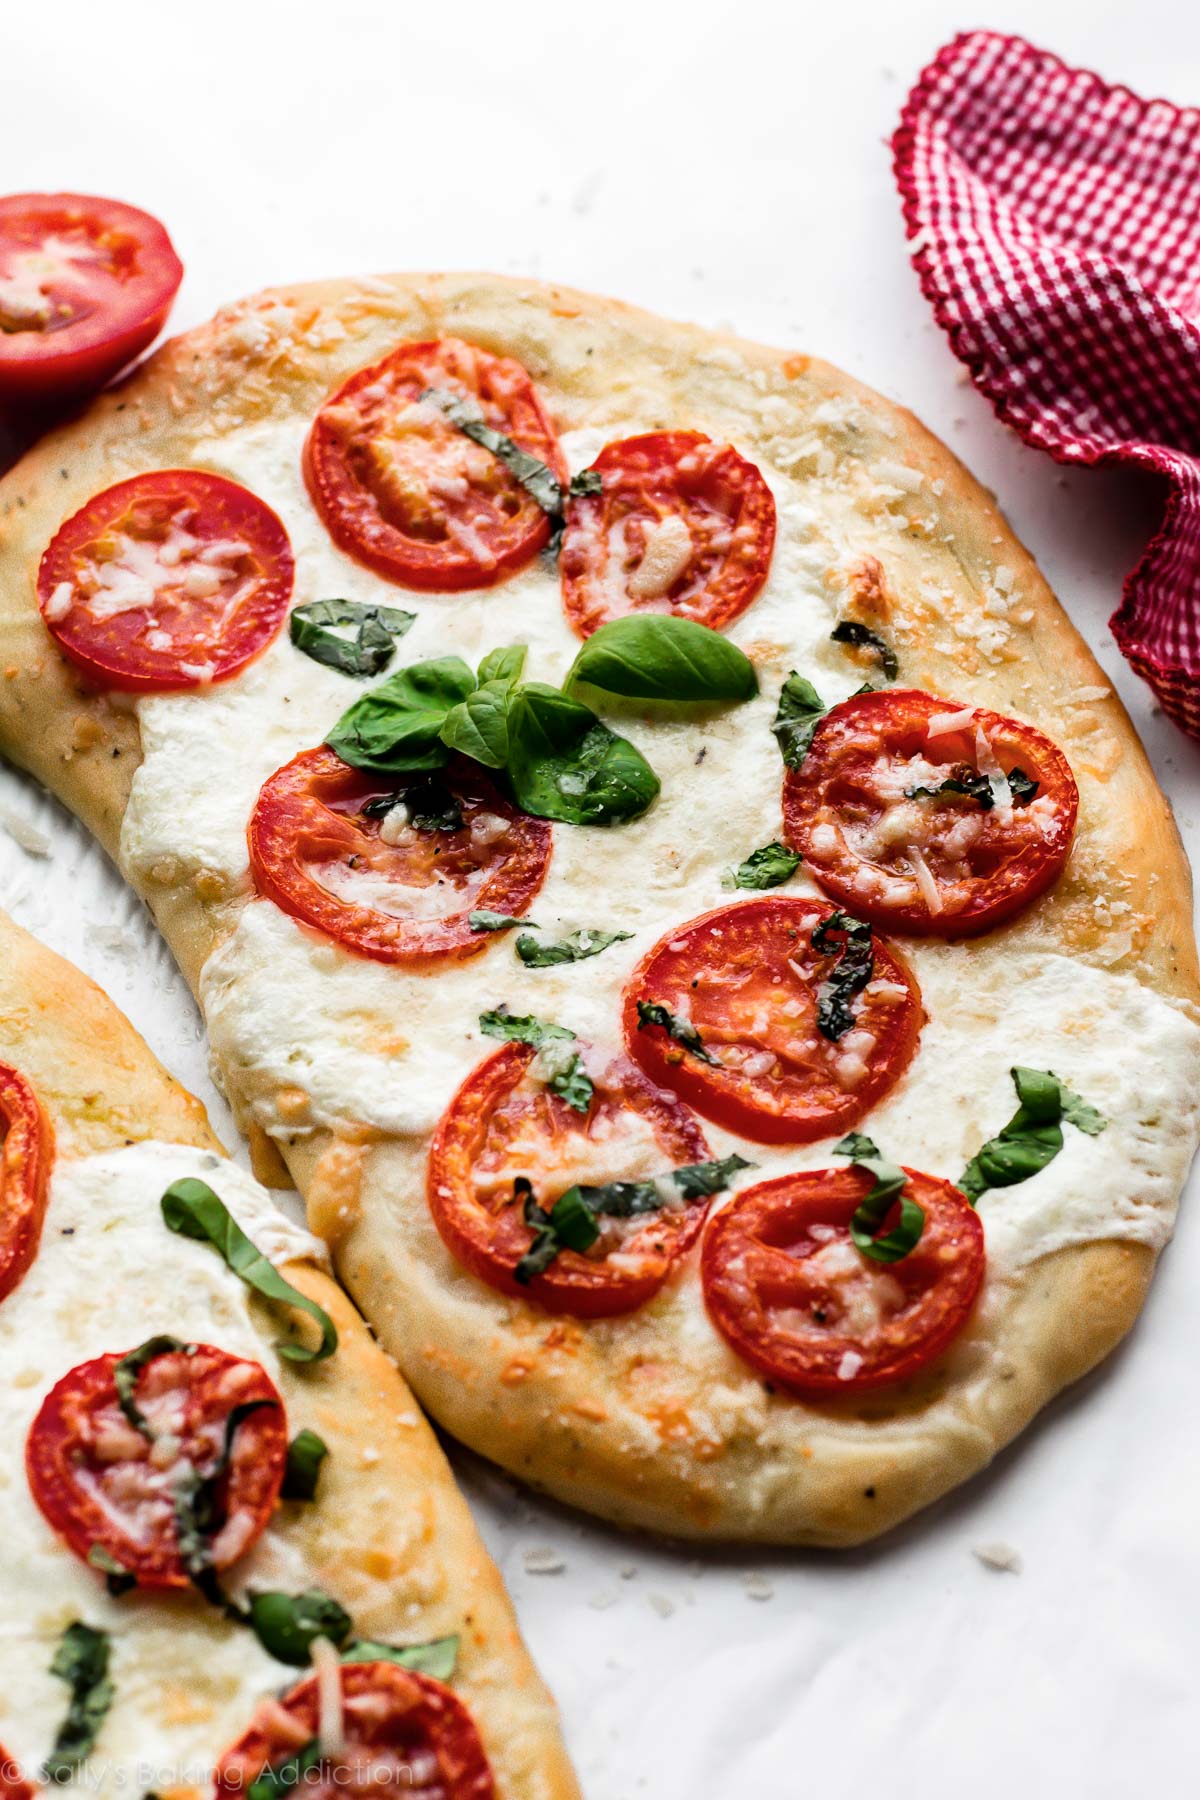
Dish: pizza